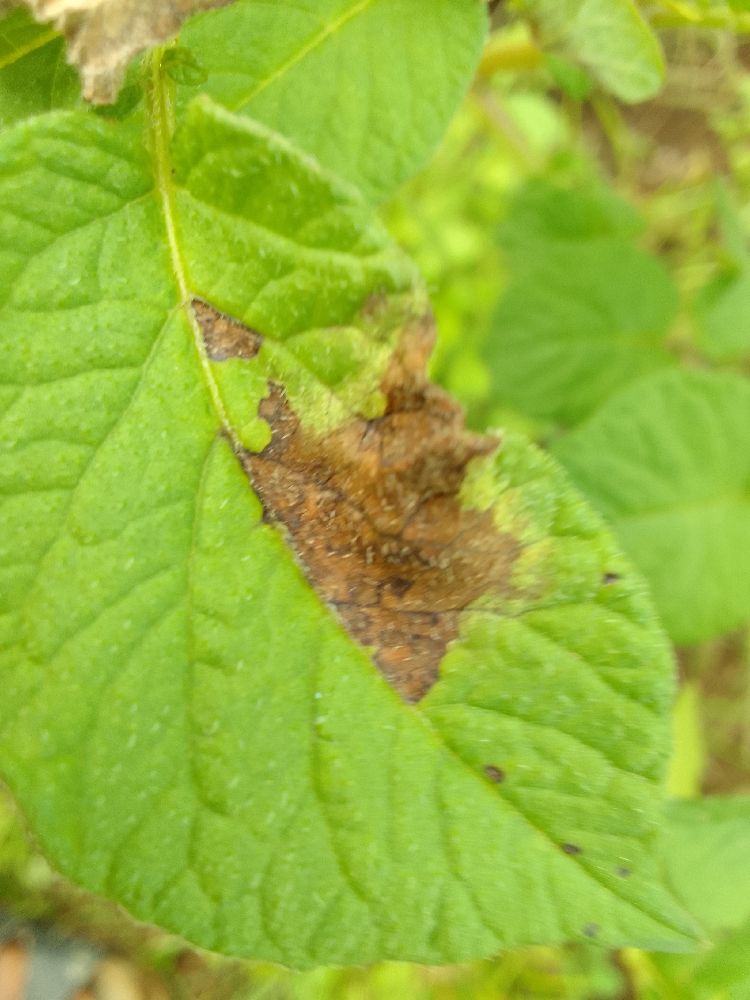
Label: Late blight